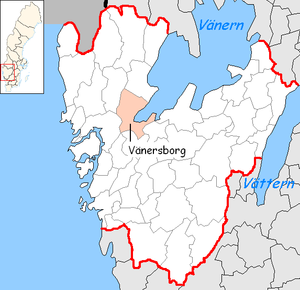
Vänersborgs kommun
Vänersborgs kommun er en svensk kommune i Västra Götalands län i landskabet Västergötland og Dalsland. Hovedbyen er Vänersborg, som ligger nær Vänerns sydspids.